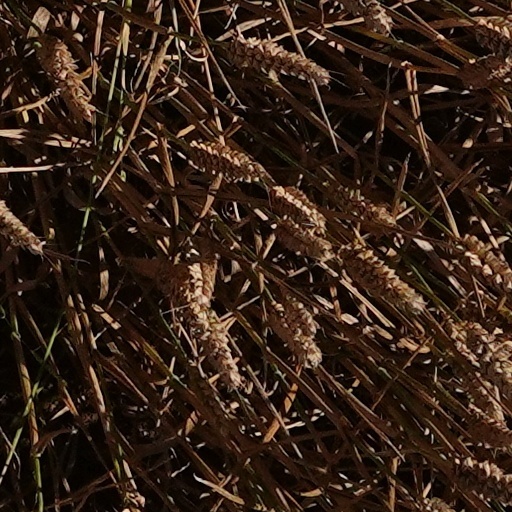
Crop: wheat